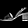
Label: Sandal